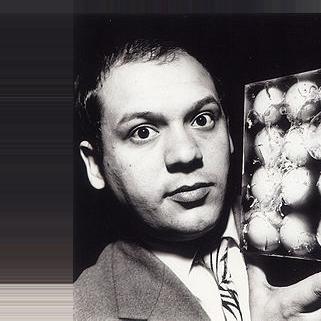
Age: 26